Das Mirakel

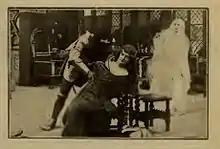
Publicity shot

Das Mirakel is a black-and white silent German film made and released in 1912, directed by Mime Misu for the Berlin film production company Continental-Kunstfilm GmbH. It was based (without permission) on Karl Vollmoeller's 1911 play, "The Miracle". The film was originally advertised as The Miracle in Britain and the US, but after copyright litigation in both countries it was shown as Sister Beatrix and Sister Beatrice respectively. In Germany it was known as Das Marienwunder: eine alte Legende.